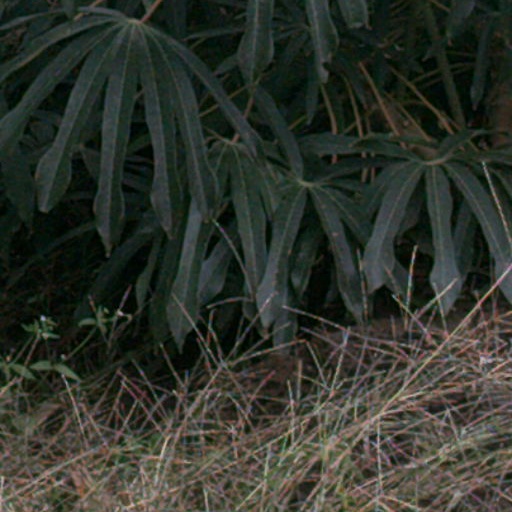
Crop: cassava